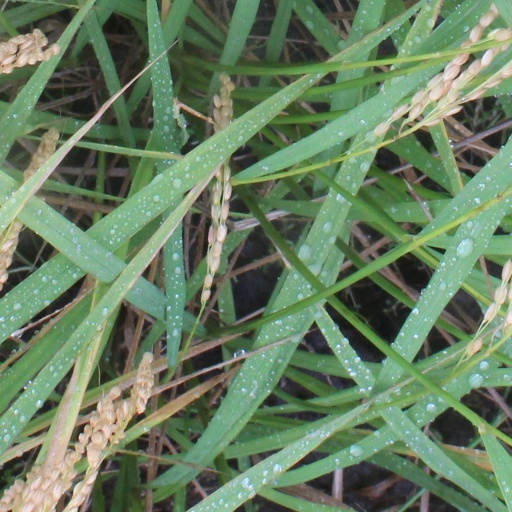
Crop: rice